List of Jane Seymour performances

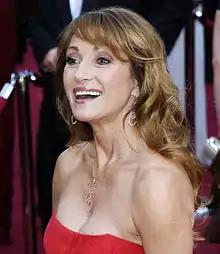
Jane Seymour at the 82nd Academy Awards in 2010.

Jane Seymour is an English-American actress. She rose to prominence in a leading role in the television series "The Onedin Line" (1972–1973) and as Bond girl Solitaire in the James Bond film "Live and Let Die" (1973). From 1993 to 1998, Seymour starred as Dr. Michaela Quinn in the television series "Dr. Quinn, Medicine Woman", earning her two Primetime Emmy Award nominations and four Golden Globe nominations, winning once in 1995. For her role in the miniseries "Captains and the Kings" (1976), Seymour was awarded the Primetime Emmy Award for Outstanding Lead Actress in a Limited Series or Movie. In 1982, Seymour won her first Golden Globe for Best Actress in a Miniseries or Television Film for the miniseries "East of Eden" (1981). She received additional Golden Globe nominations in the same category for the television film "The Woman He Loved" (1988), in which she portrayed Wallis Simpson, and the miniseries "War and Remembrance" (1988-1989), for which she was nominated twice consecutively in addition to receiving another Emmy nomination. By this time, Seymour had won a Primetime Emmy Award for Outstanding Supporting Actress in a Limited Series or Movie for "" (1988), in which she played Maria Callas.